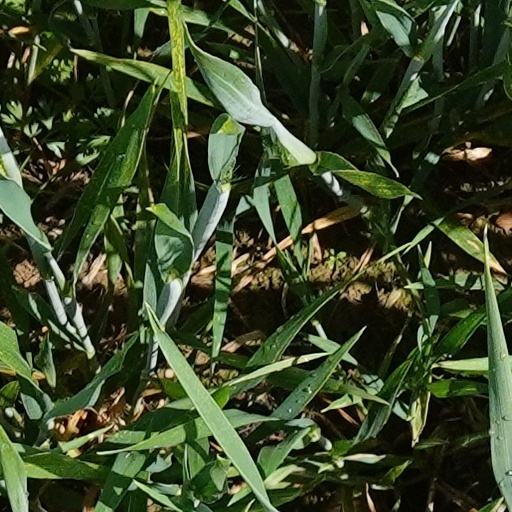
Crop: wheat